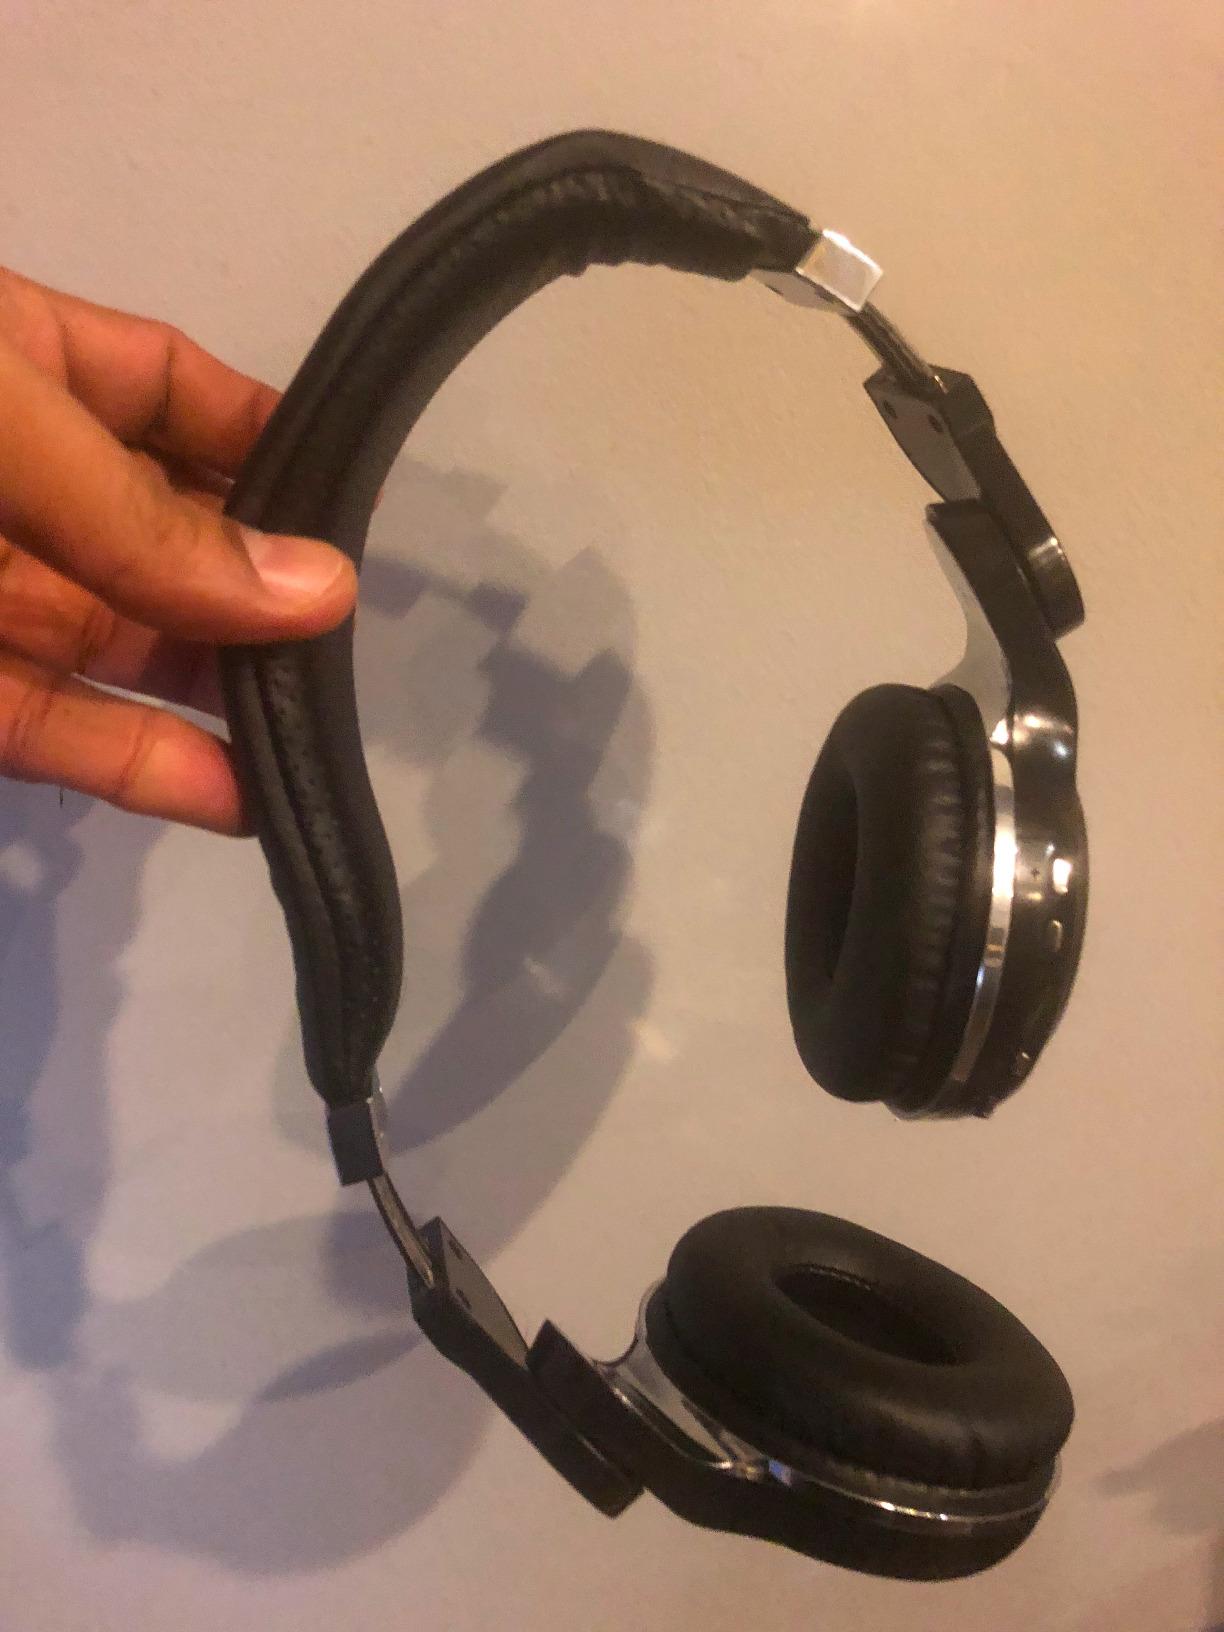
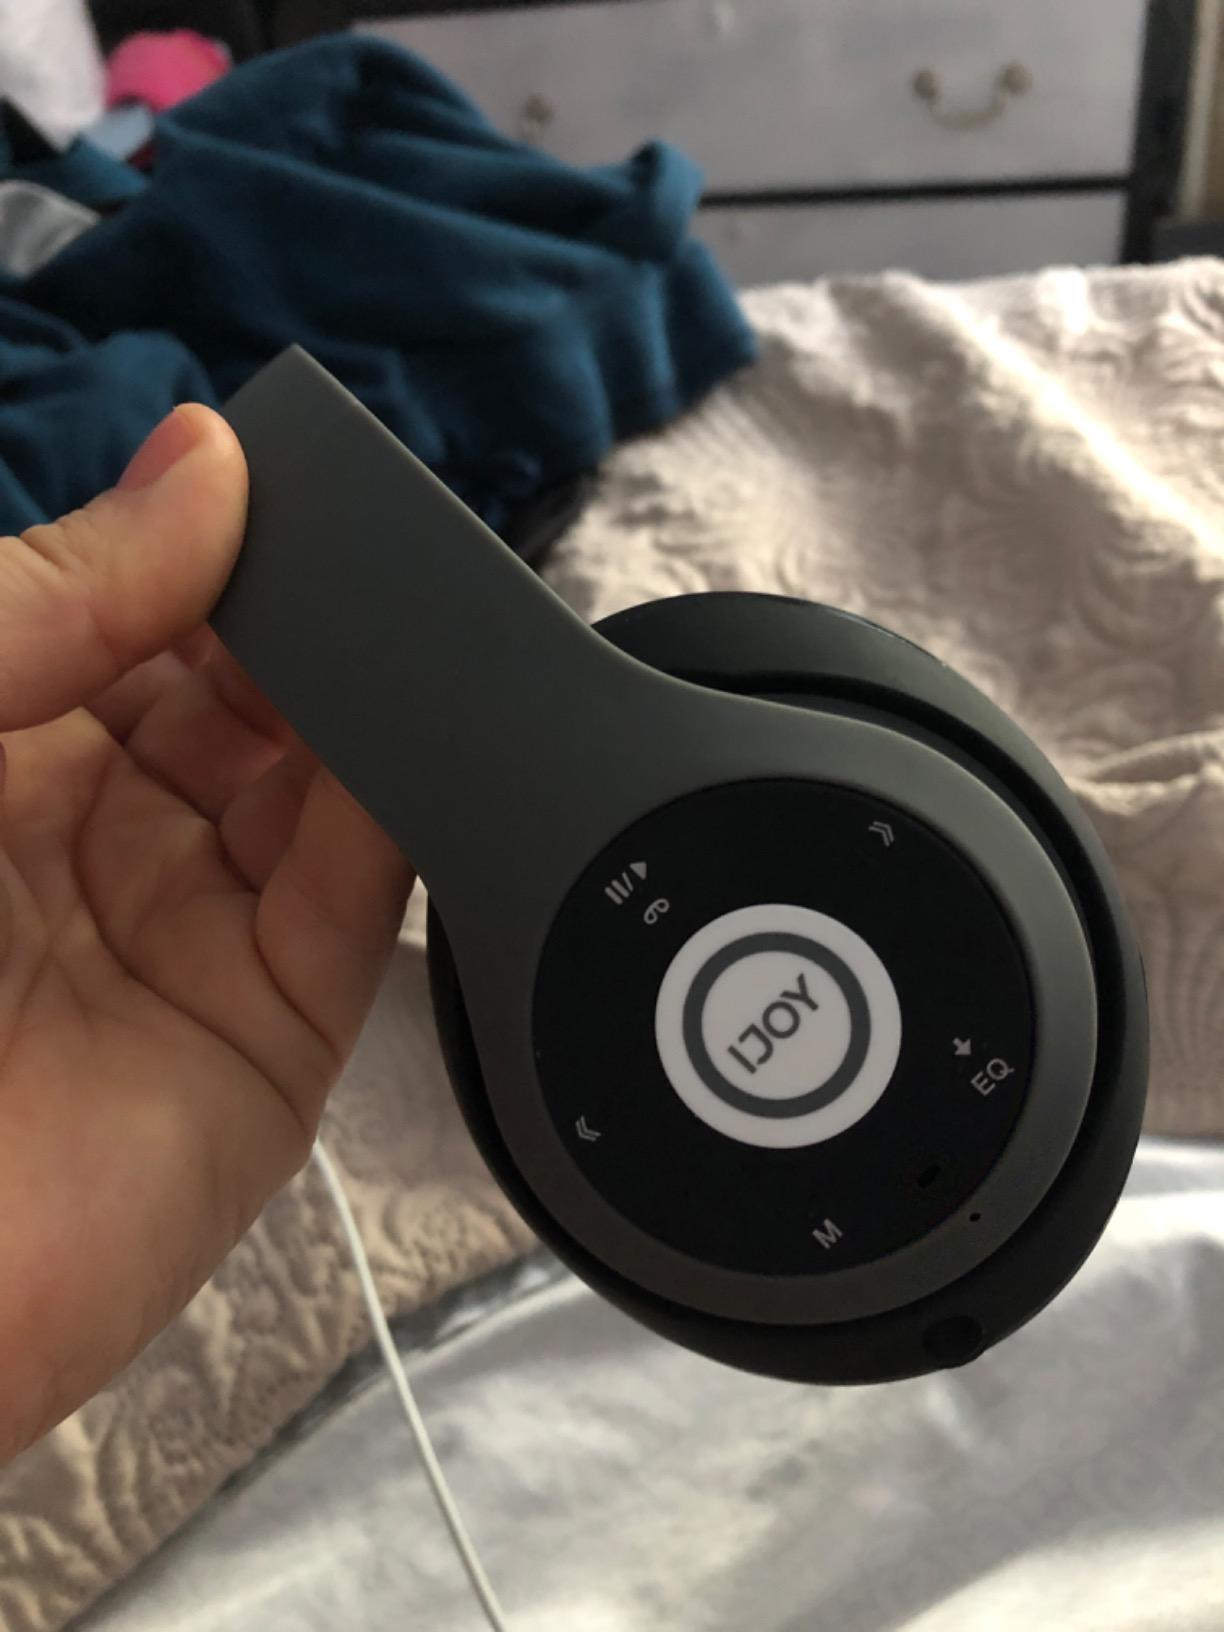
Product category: headphones
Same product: no